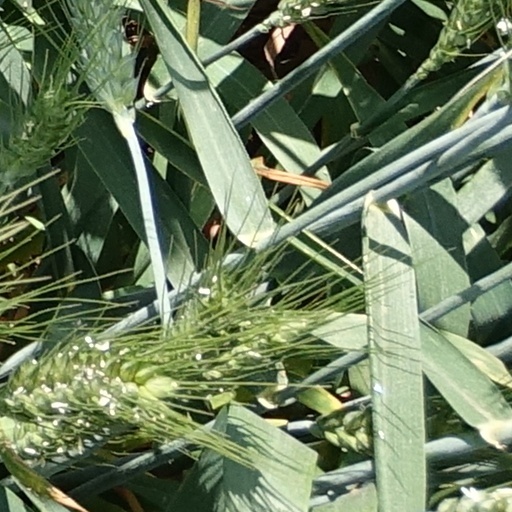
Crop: wheat